Getter Robo Arc

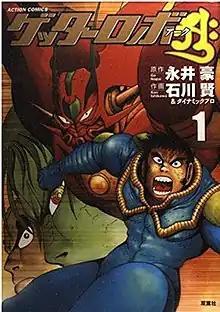
Cover of the Manga's first "tankōbon" volume

is a manga series written and illustrated by Ken Ishikawa based on "Getter Robo" franchise created by Ishikawa and Go Nagai. It was first serialized in Futabasha's "Super Robot Magazine" from July 19, 2001 to September 19, 2003, compiling into three "tankōbon" volumes (two "aizōban" volumes by Futabasha) until its premature cancellation. Taking place 10 years after both "Shin Getter Robo" and "Getter Robo Go", it follows a new Getter Team led by Hayato to stop the invasion of the Andromeda Stellaration from invading Earth using the new mecha, Getter Robo Arc. An anime television series adaptation by Bee Media and Studio A-Cat aired from July to September 2021.